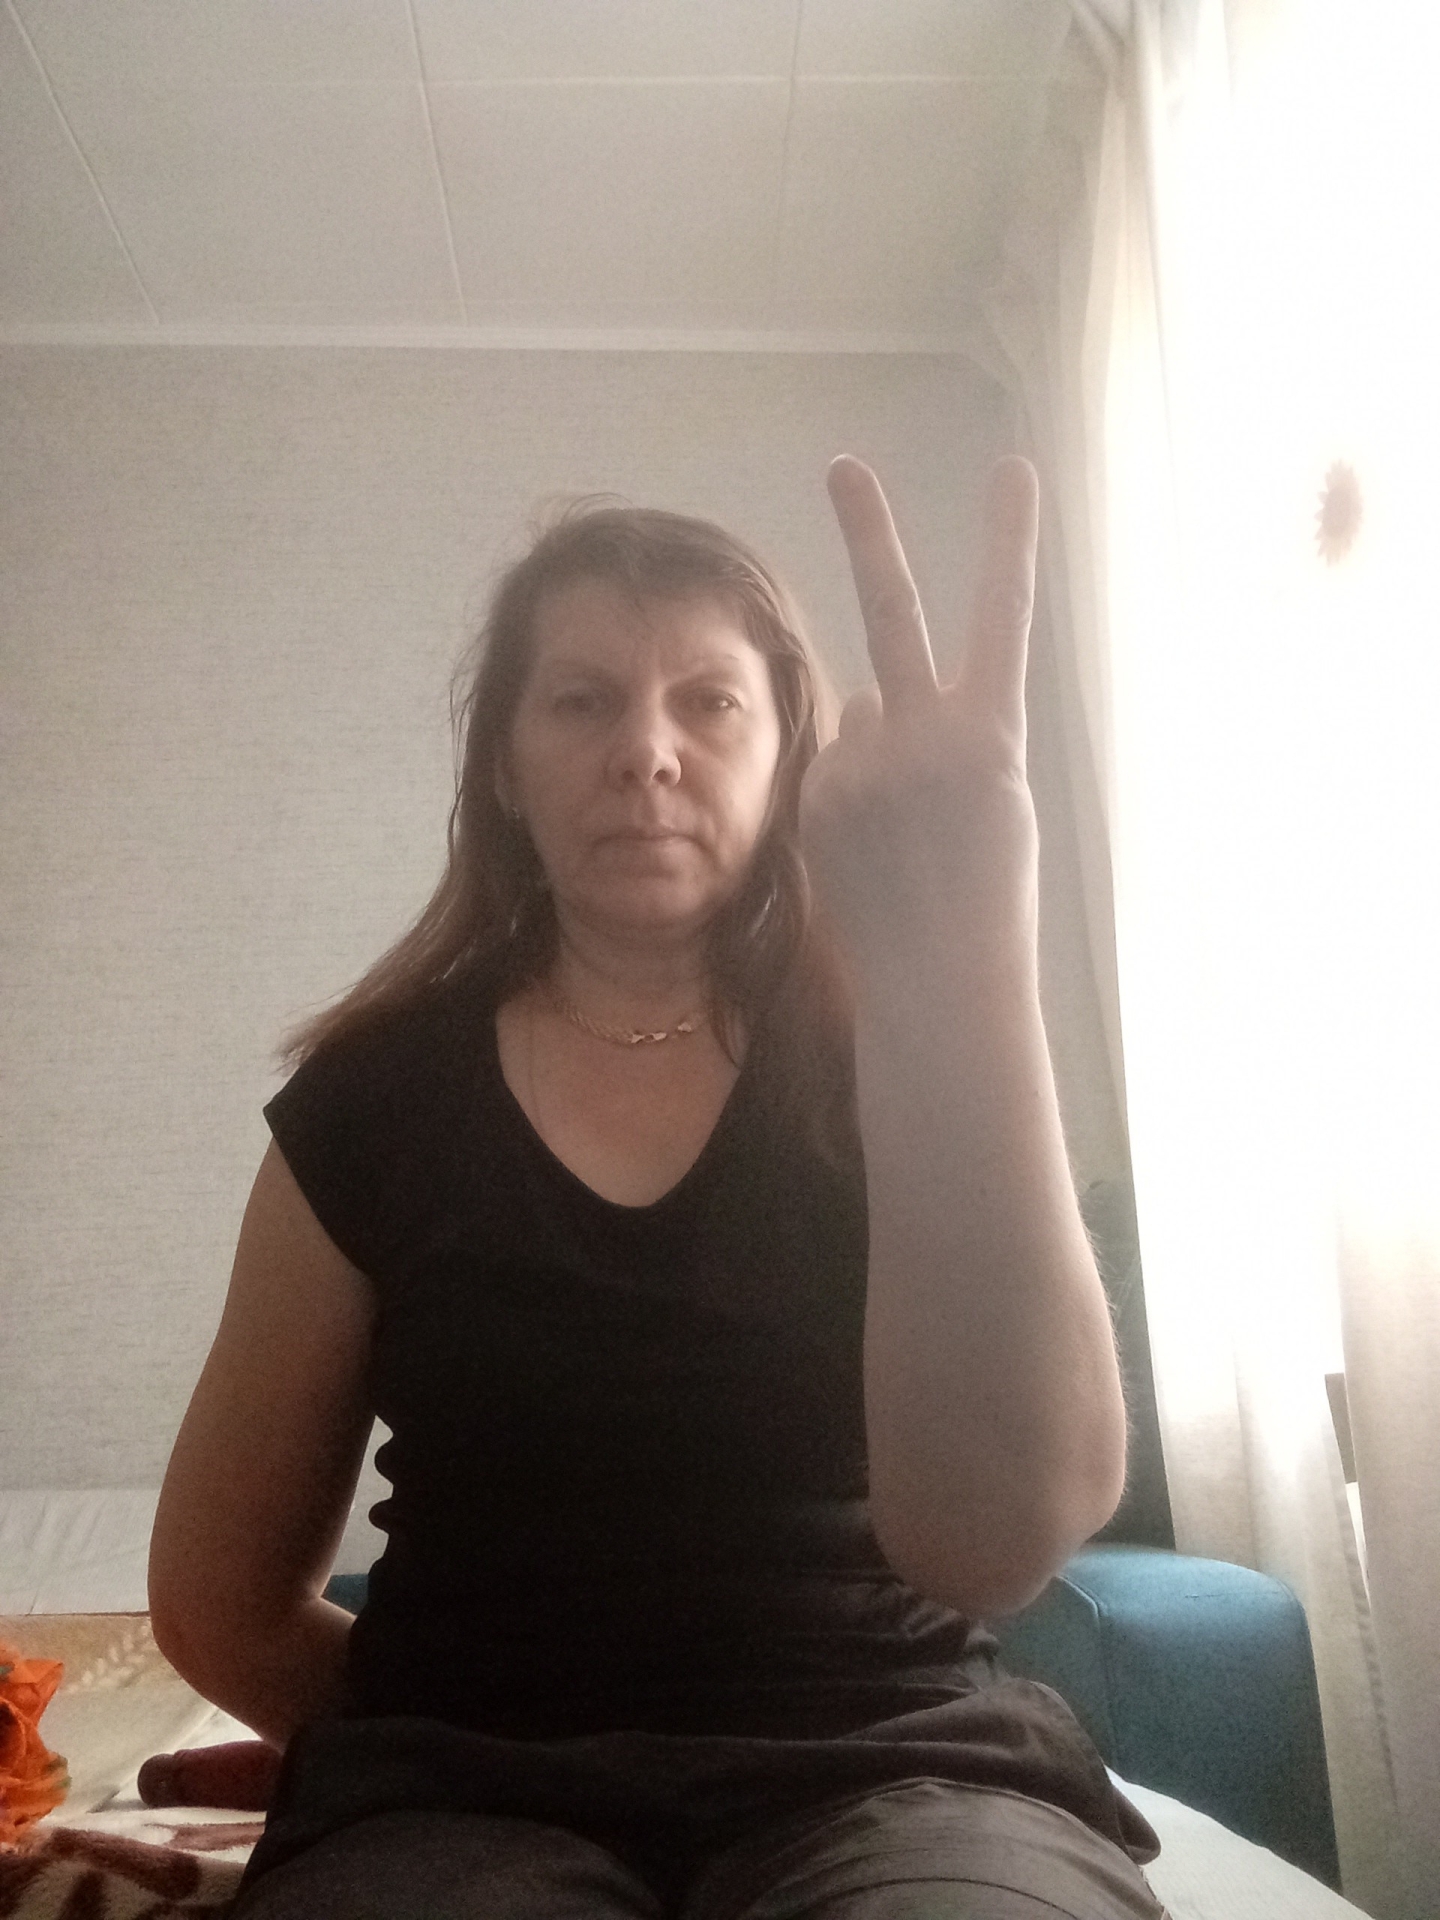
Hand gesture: peace_inverted